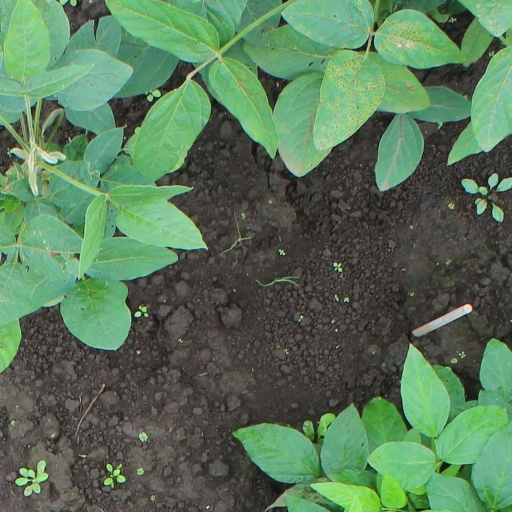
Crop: soybean